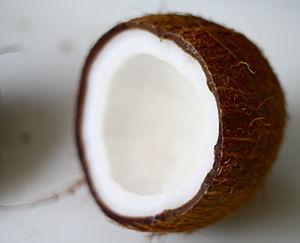
La cuisine paluane est la cuisine traditionnelle des Palaos, un pays d'Océanie situé à l'extrême ouest des îles Carolines. Elle est beaucoup influencée par la cuisine philippine.